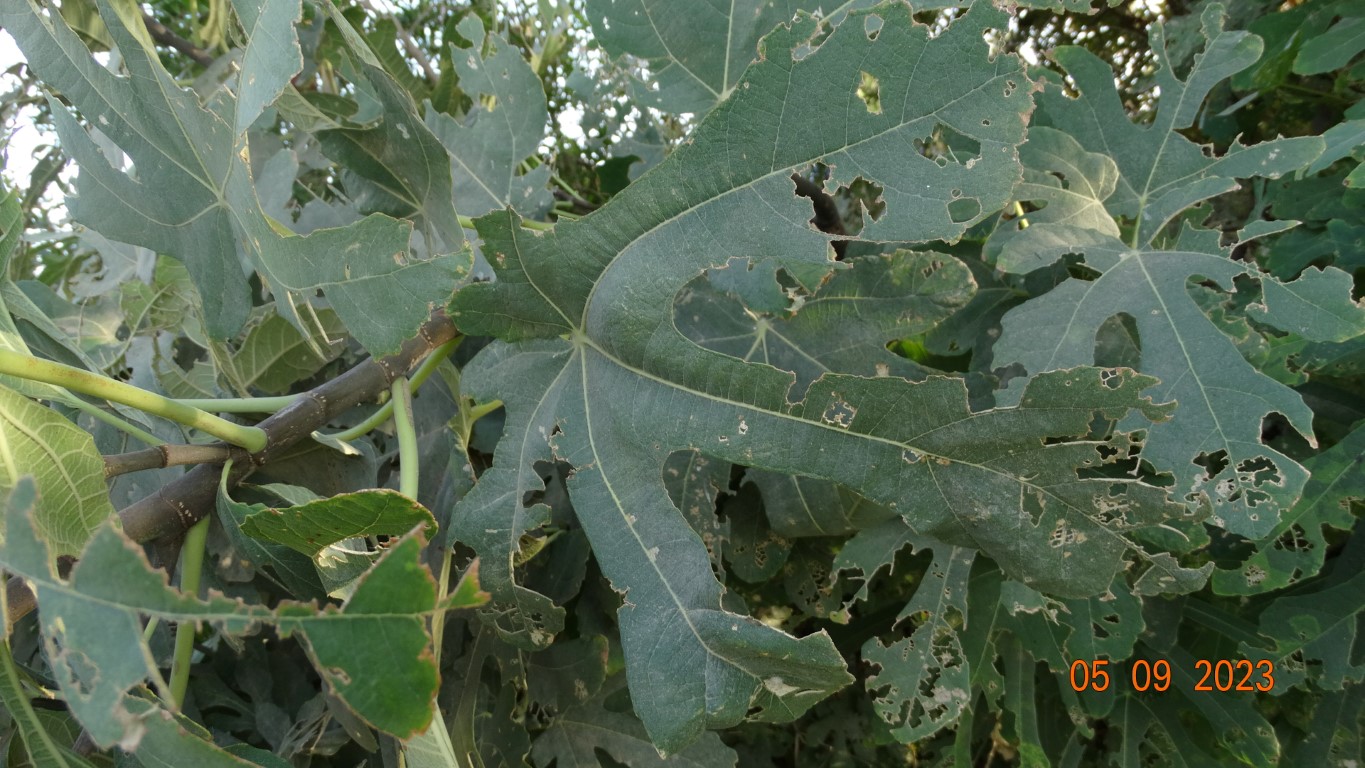
Label: infected